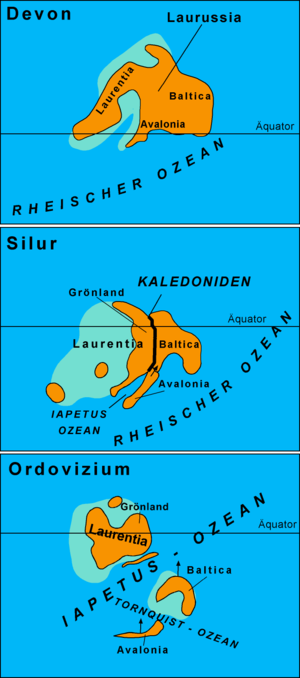
Baltika (kontinent) / Paleogeografi
Paleogeografisk positionen af Avalonia, Baltika og Laurasien fra Ordovizium til ind i Devon.
Baltika er navnet på paleokontinentet, der bestod af størstedelen af den Skandinaviske halvø, Finland, Baltikum og den europæiske del af Rusland til Uralbjergene.